Cleavage (geology)

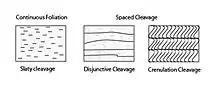
Schematic drawing of continuous and spaced cleavage

The presence of fabric elements such as preferred orientation of platy or elongate minerals, compositional layering, grain size variations, etc. determines what type of cleavage forms. Cleavage is categorized as either continuous or spaced.